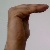
The image shows a hand gesture representing a space in Indian Sign Language.